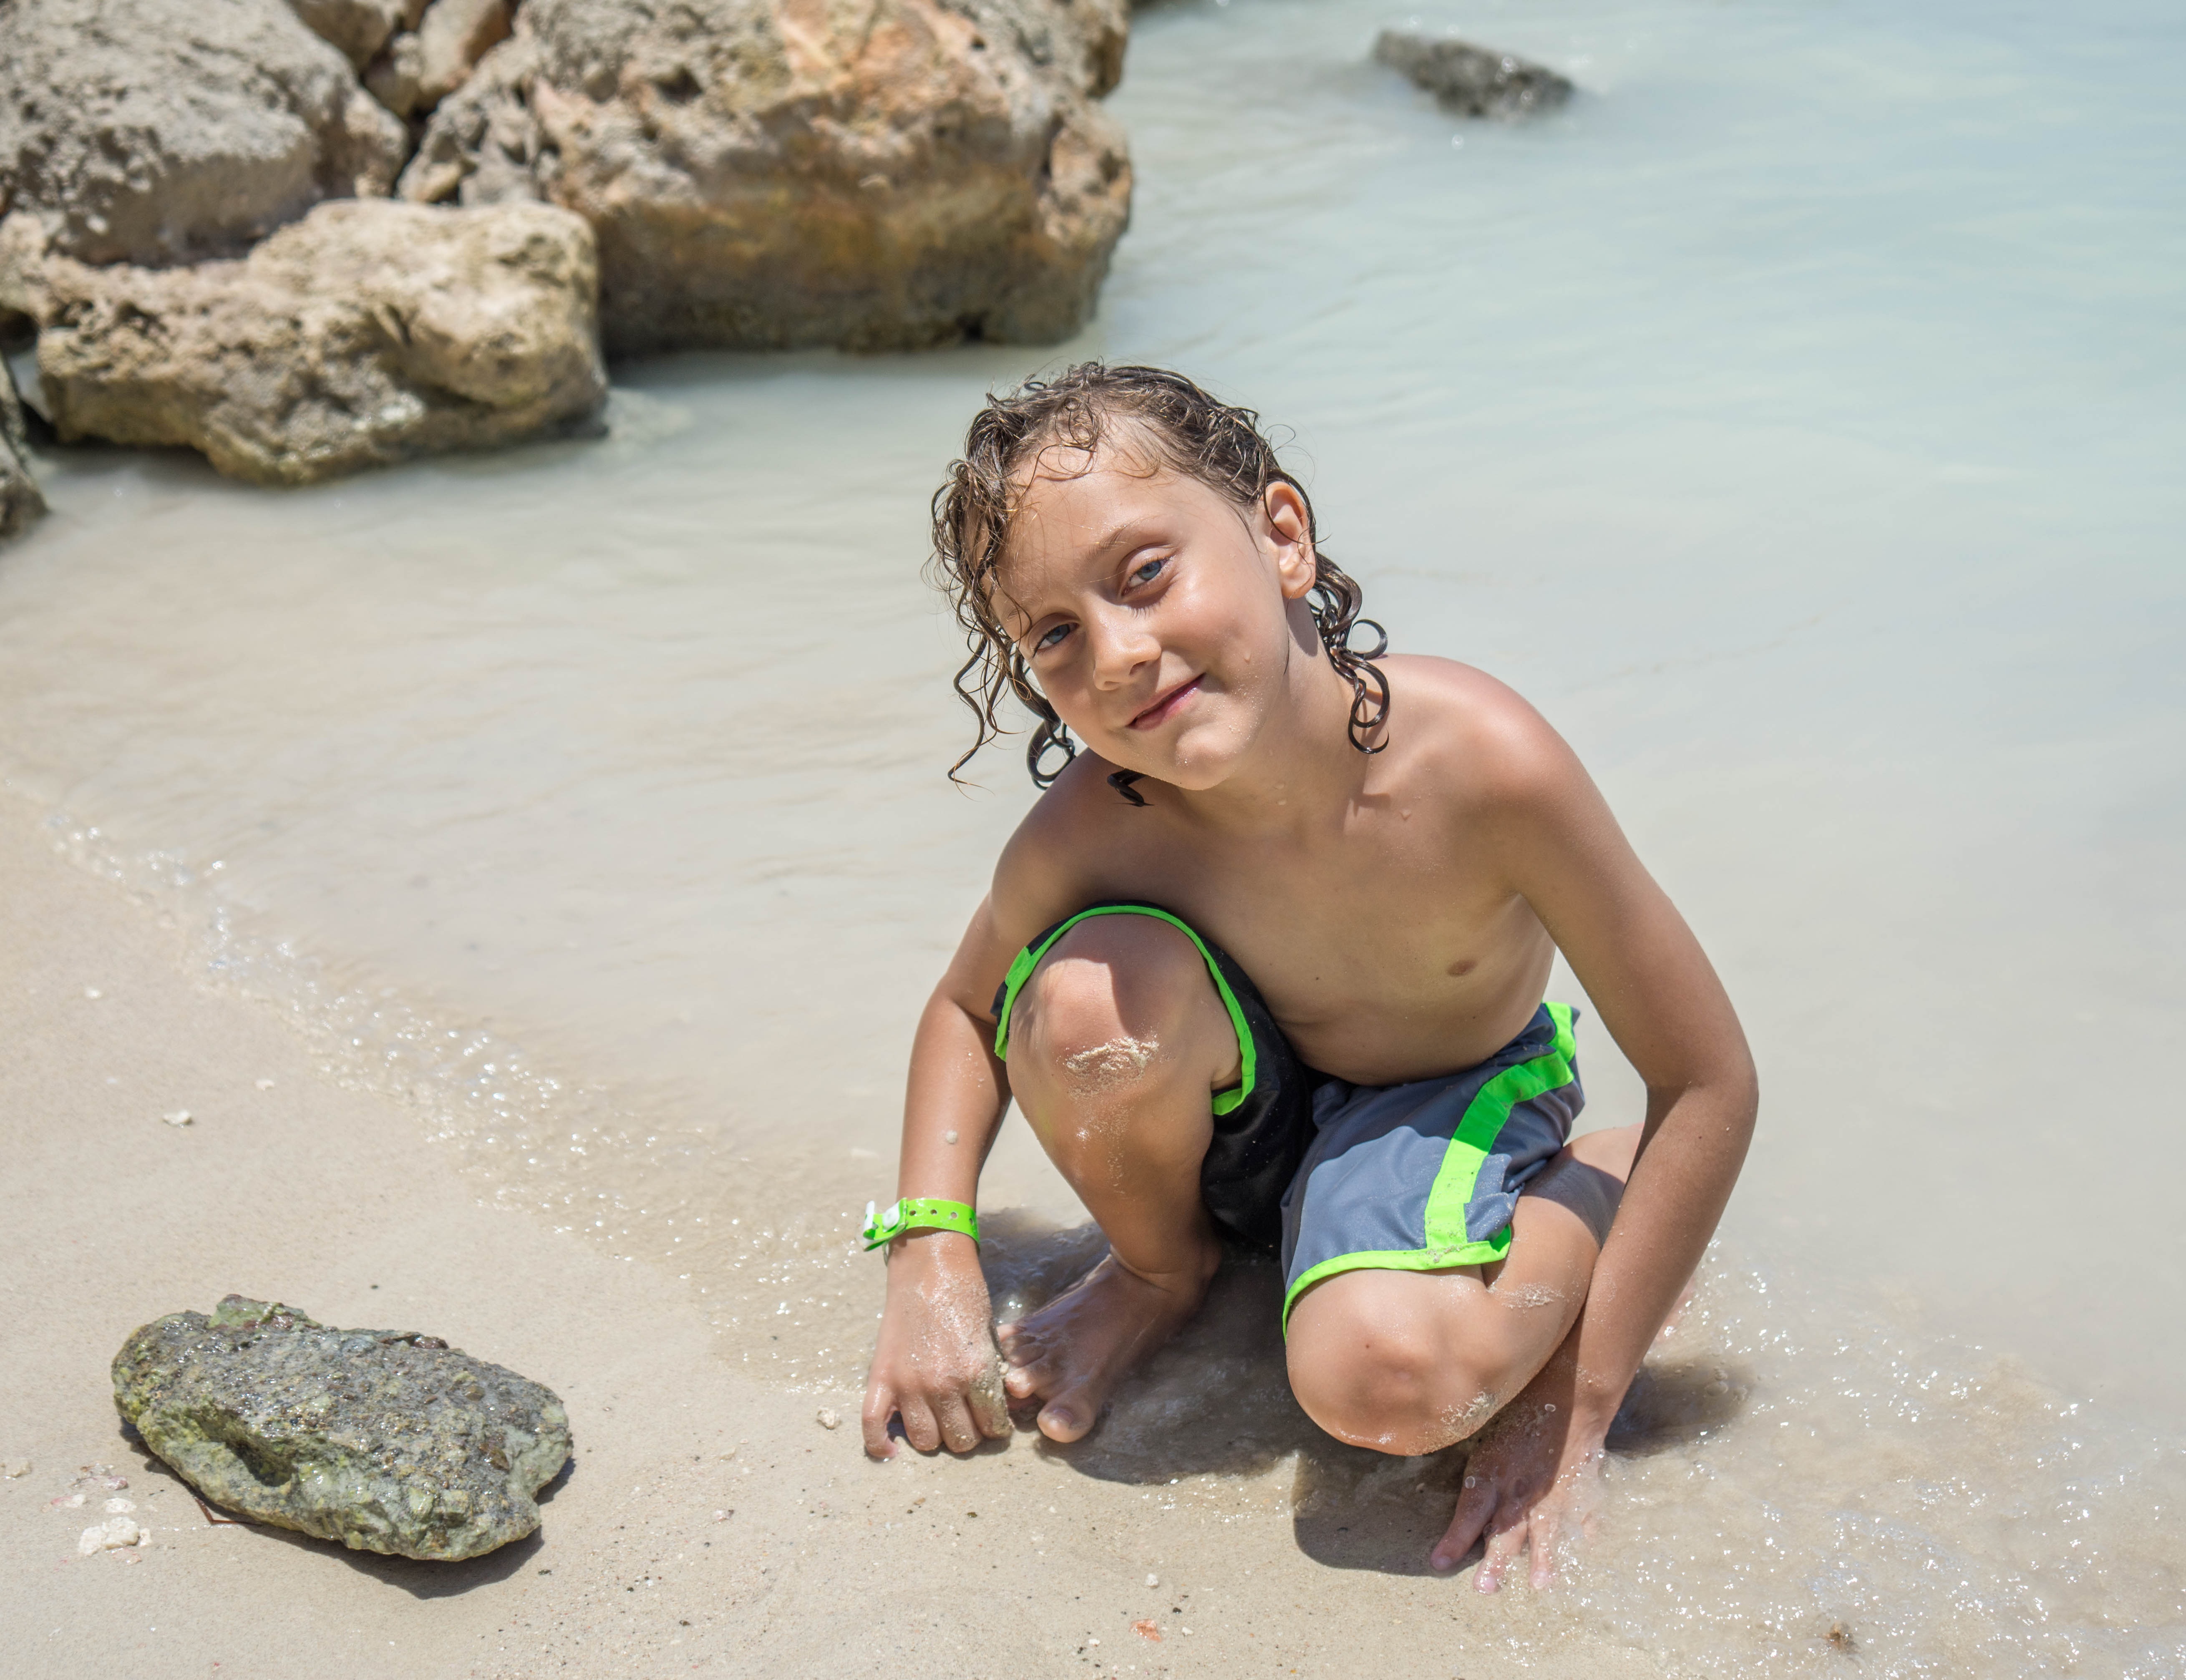
beach, sea, water, nature, outdoor, sand, person, people, sky, sun, boy, summer, vacation, travel, leg, young, relax, tropical, holiday, child, material, sunny, fun, happy, happiness, bathing, summer vacation